Japanese Brazilians

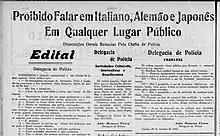
Caxias police notice from 1942, stating a ban on speaking Italian, German and Japanese in public, as well as other limitations on citizens of Italy, Germany and Japan.

Some years before World War II, the government of President Getúlio Vargas initiated a process of forced assimilation of people of immigrant origin in Brazil. The Constitution of 1934 had a legal provision about the subject: ""The concentration of immigrants anywhere in the country is prohibited, the law should govern the selection, location and assimilation of the alien"". The assimilationist project affected mainly